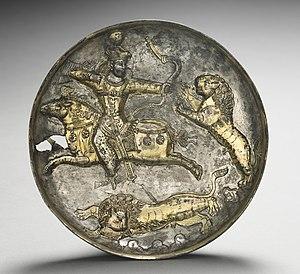
Cette liste présente les dirigeants de la Perse et de l'Iran.